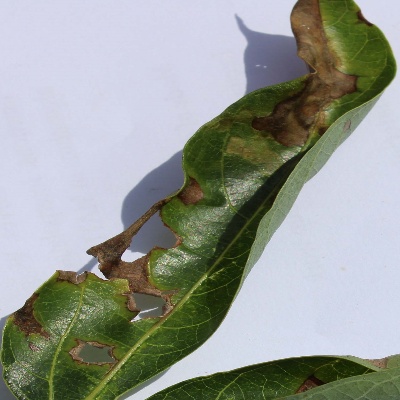
Crop: Cassava
Condition: bacterial blight